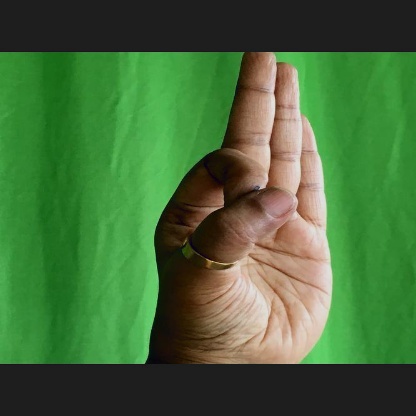
Mudra: Aralam